Question: How many horses are in the image?
Tambaya: Dawakai nawa ne a hoton?
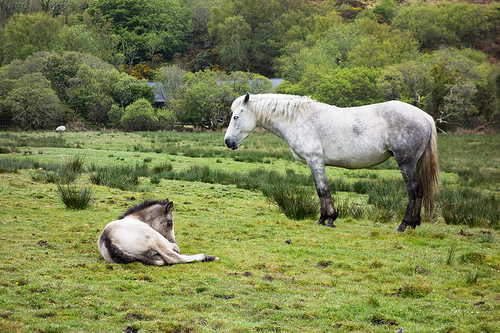
Answer: 2
Amsa: 2